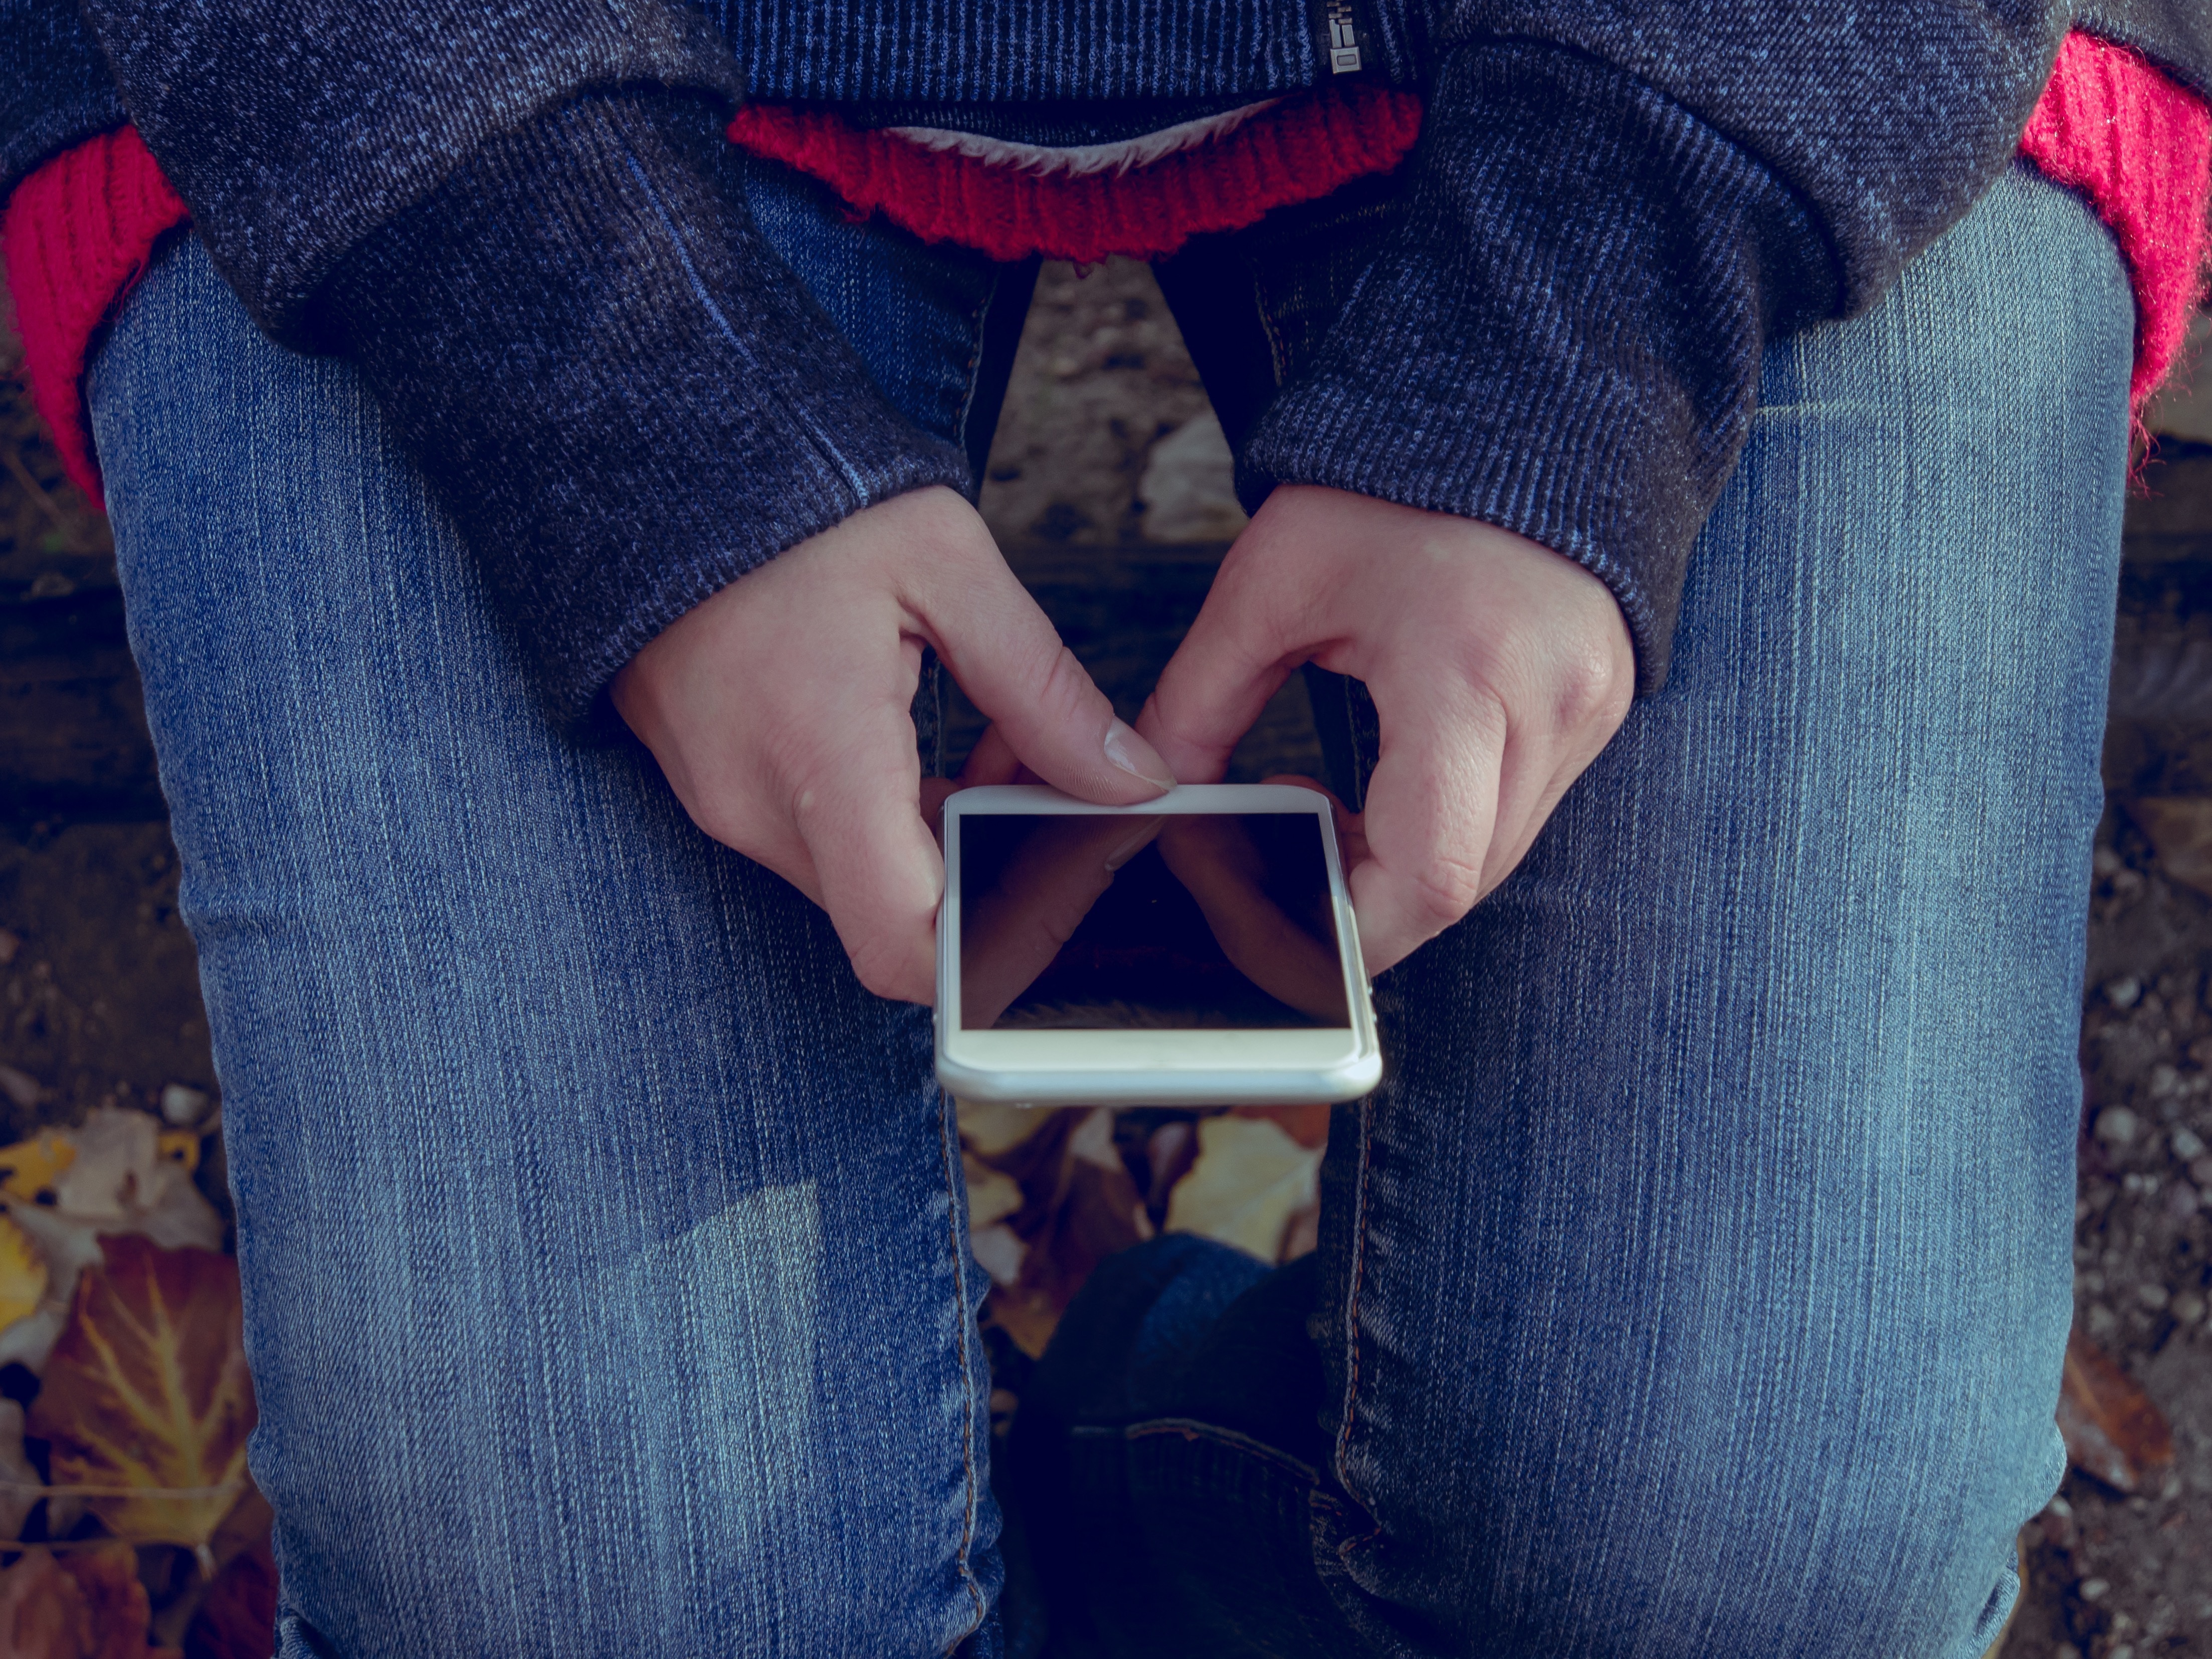
hand, leg, finger, spring, red, color, blue, dress, glasses, image, organ, interaction